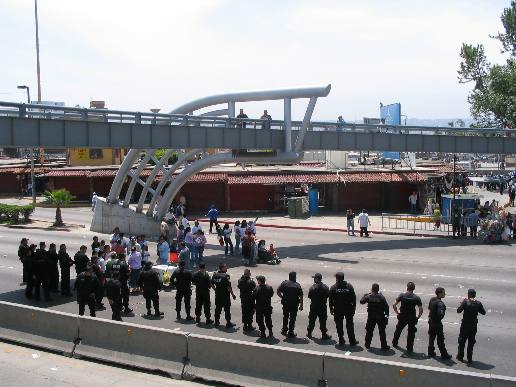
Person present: Yes